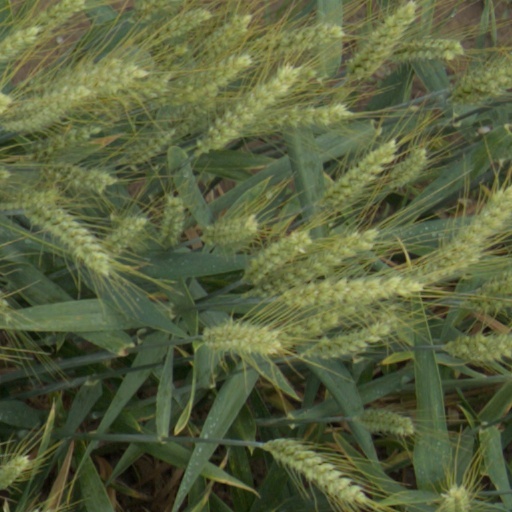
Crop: wheat